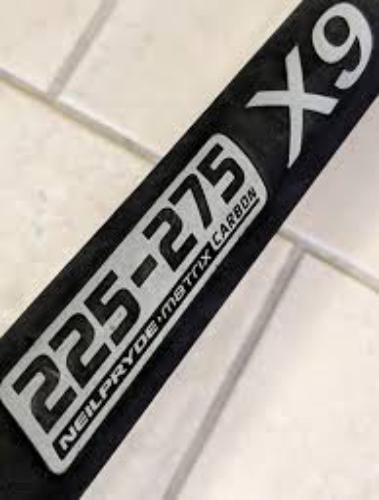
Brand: neil pryde-2
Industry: Sports